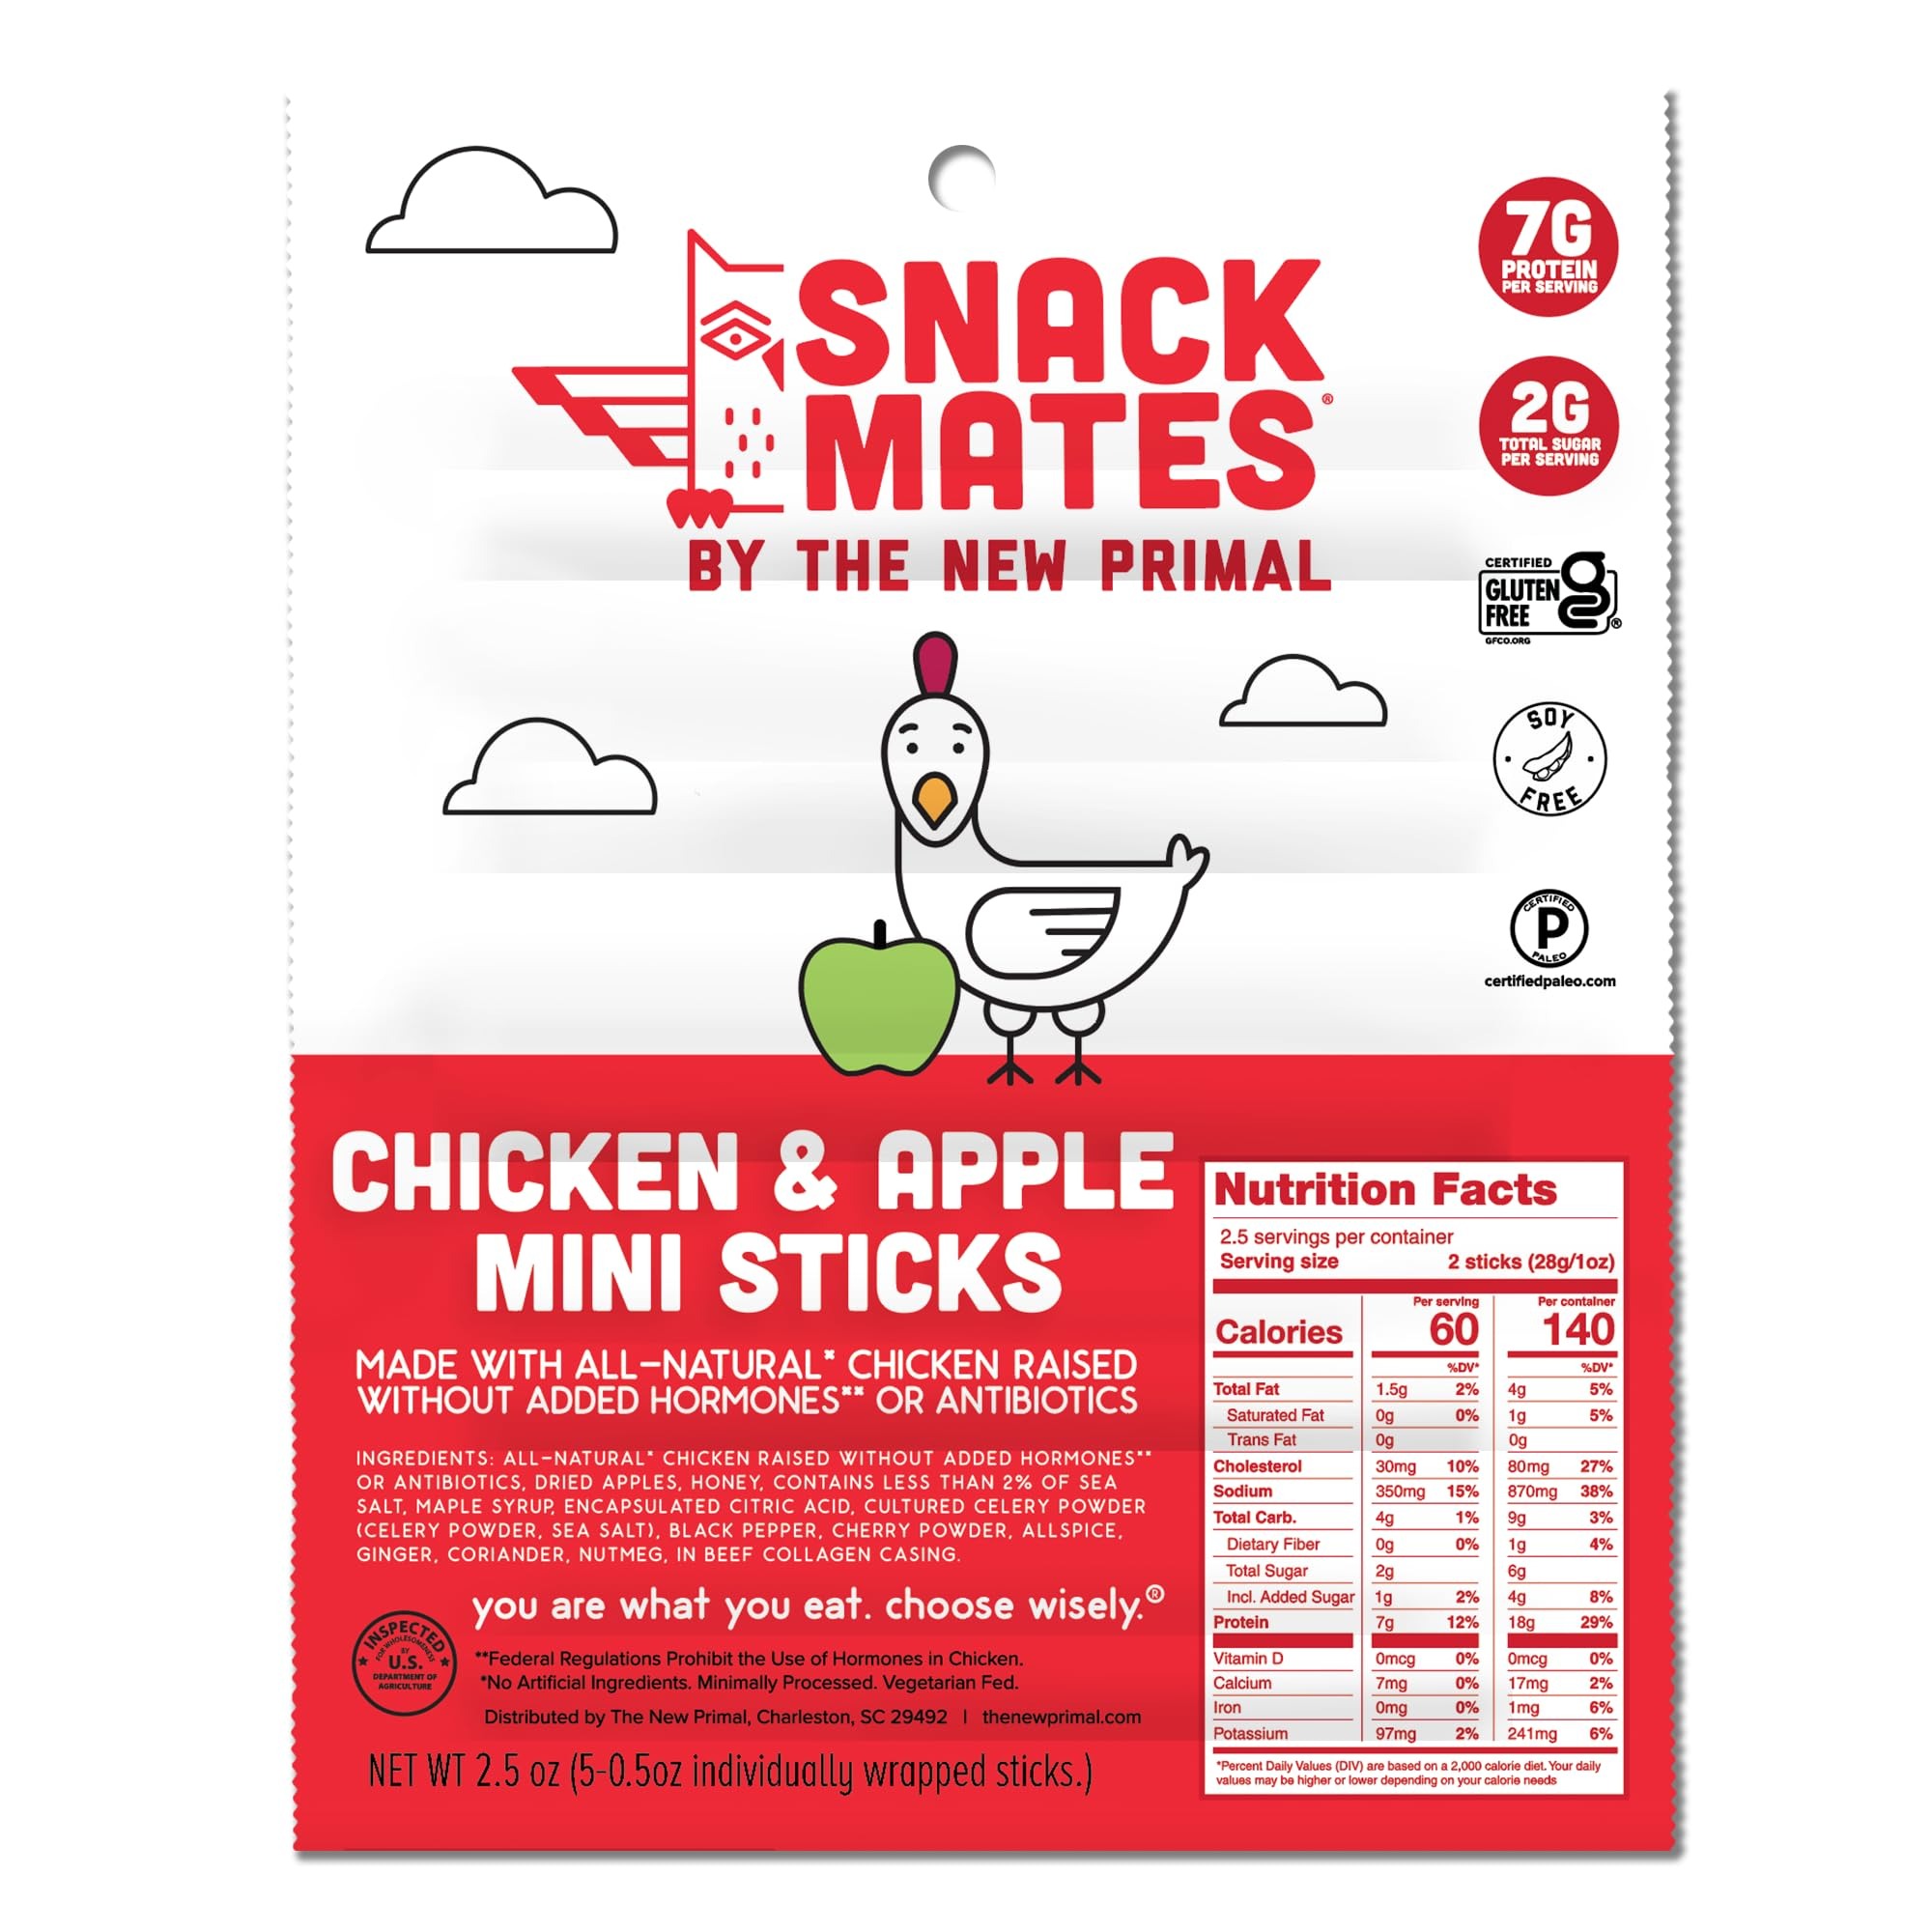
Item Name: The New Primal Snack Mates, Chicken and Apple Stick - All Natural Chicken, High Protein and Low Sugar Kids Snack, Certified Paleo, Gluten Free, Lunchbox Friendly - 1 Count (Pack of 5)
Bullet Point 1: CHICKEN & APPLE STICK FOR KIDS: All-natural chicken stick blended with bits of dried apple for a satisfied belly
Bullet Point 2: PERFECT FOR SNACKING ANYWHERE: Our Snack Mates Kids Chicken & Apple Stick is great for snacking anytime and anywhere, whether your little one is at school, traveling, playing outside, camping, or relaxing at home
Bullet Point 3: EASY-TO-EAT MEAT STICK: Our Chicken & Apple Stick is the perfect, portable protein snack; An easy-to-eat meat snack for kids with 7g of protein and just 60 calories per serving
Bullet Point 4: CHICKEN SNACKS YOU CAN FEEL GOOD ABOUT: Made with only 2g of sugar, Certified Paleo, Gluten-Free, Lunchbox Friendly, and raised without added hormones or the use of antibiotics
Bullet Point 5: THE NEW PRIMAL: Our convenient low-sugar snacks pack crave-able flavor, simple ingredients, and plenty of protein; Delicious, on-the-go snacking has never been easier
Value: nan
Unit: None

Price: 8.175